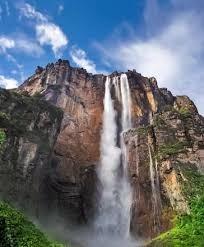
Landmark: Angel Falls